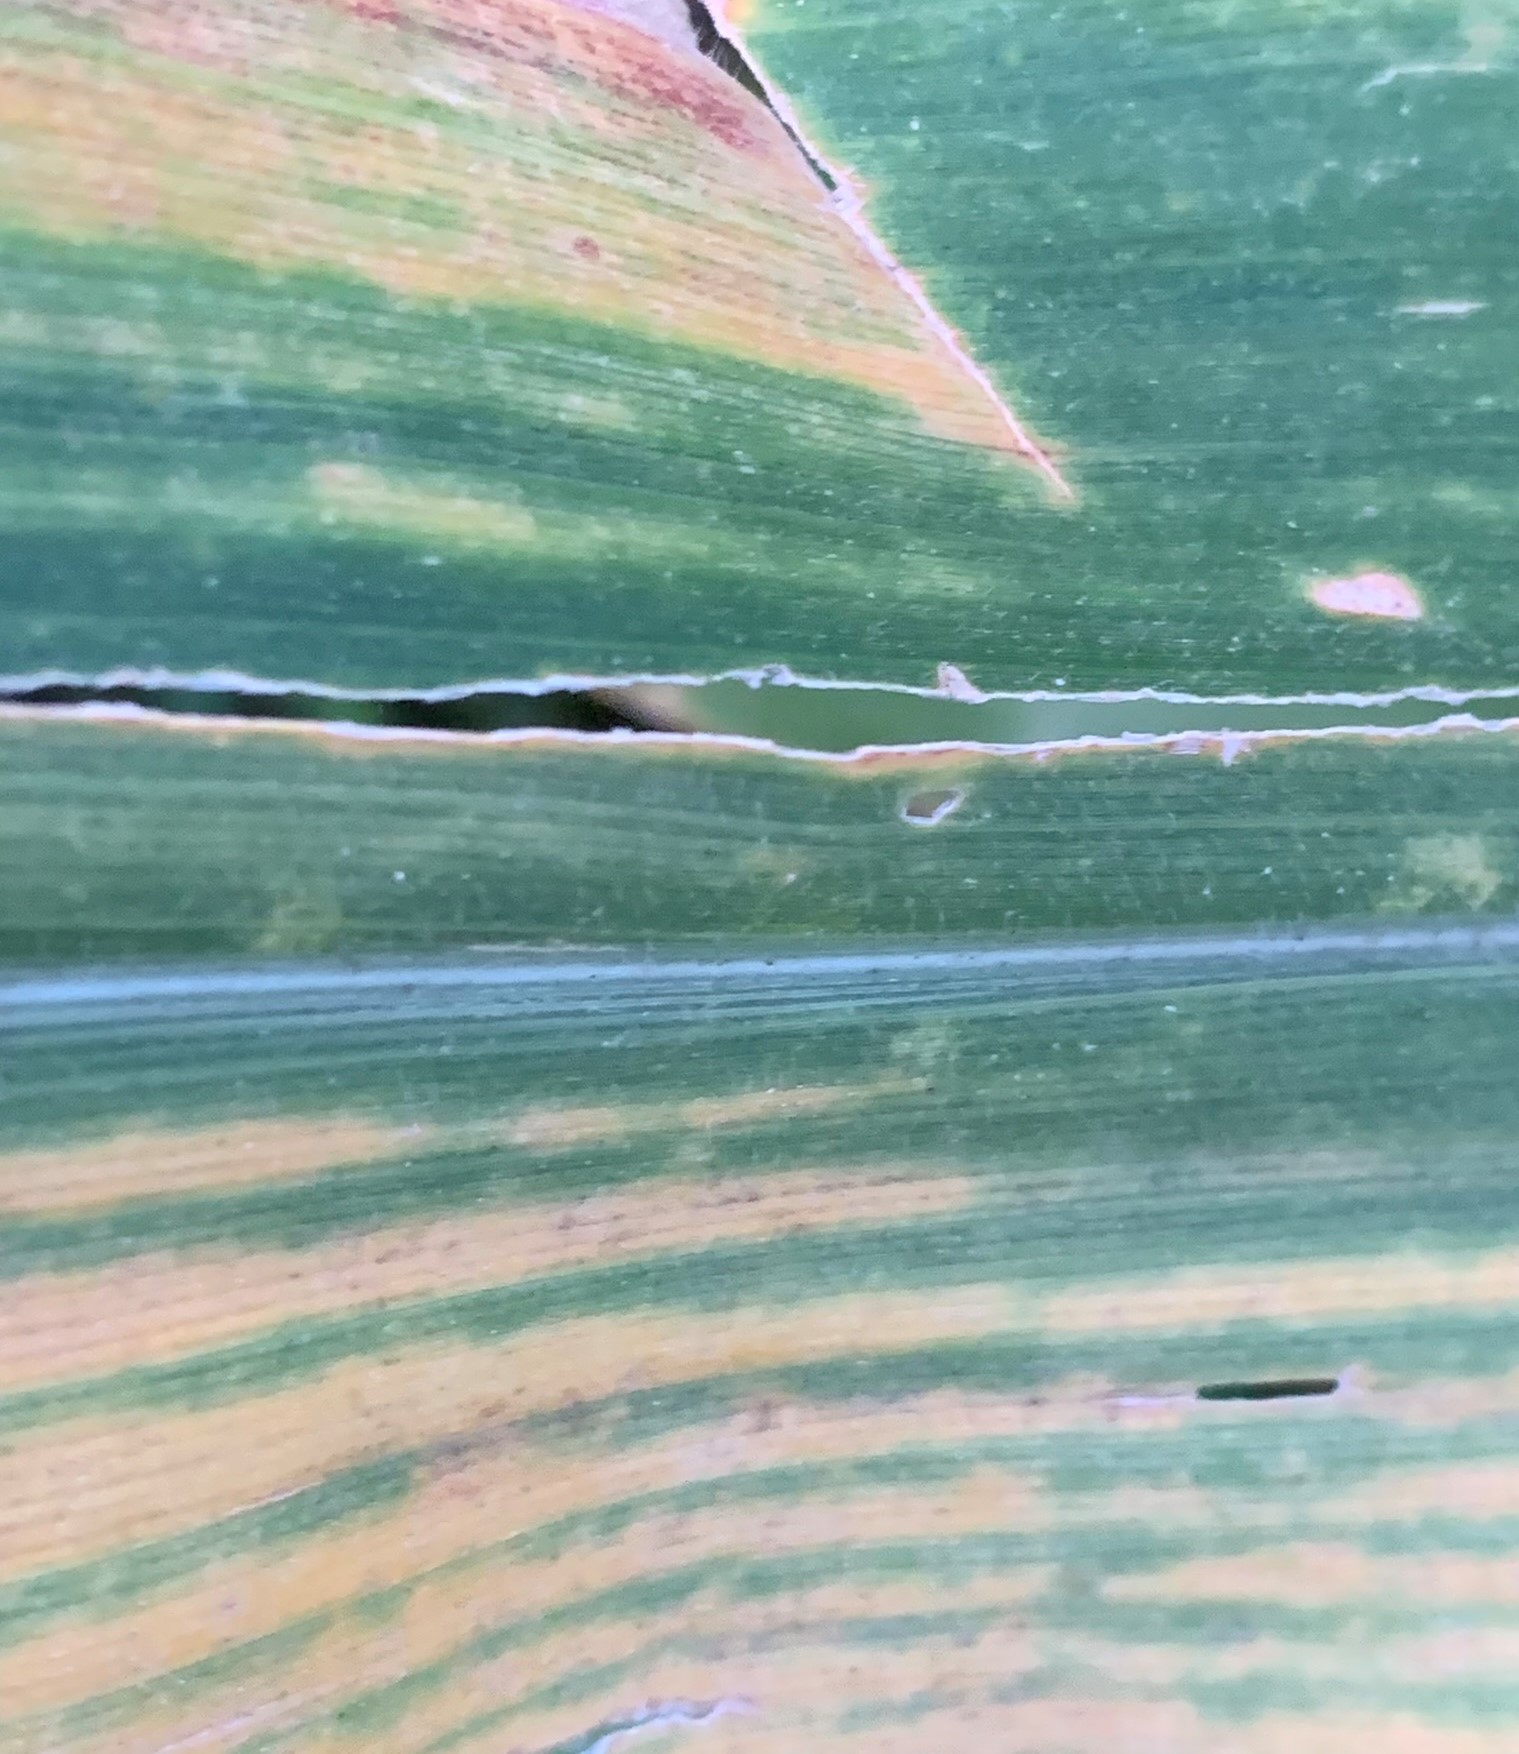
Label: MLN